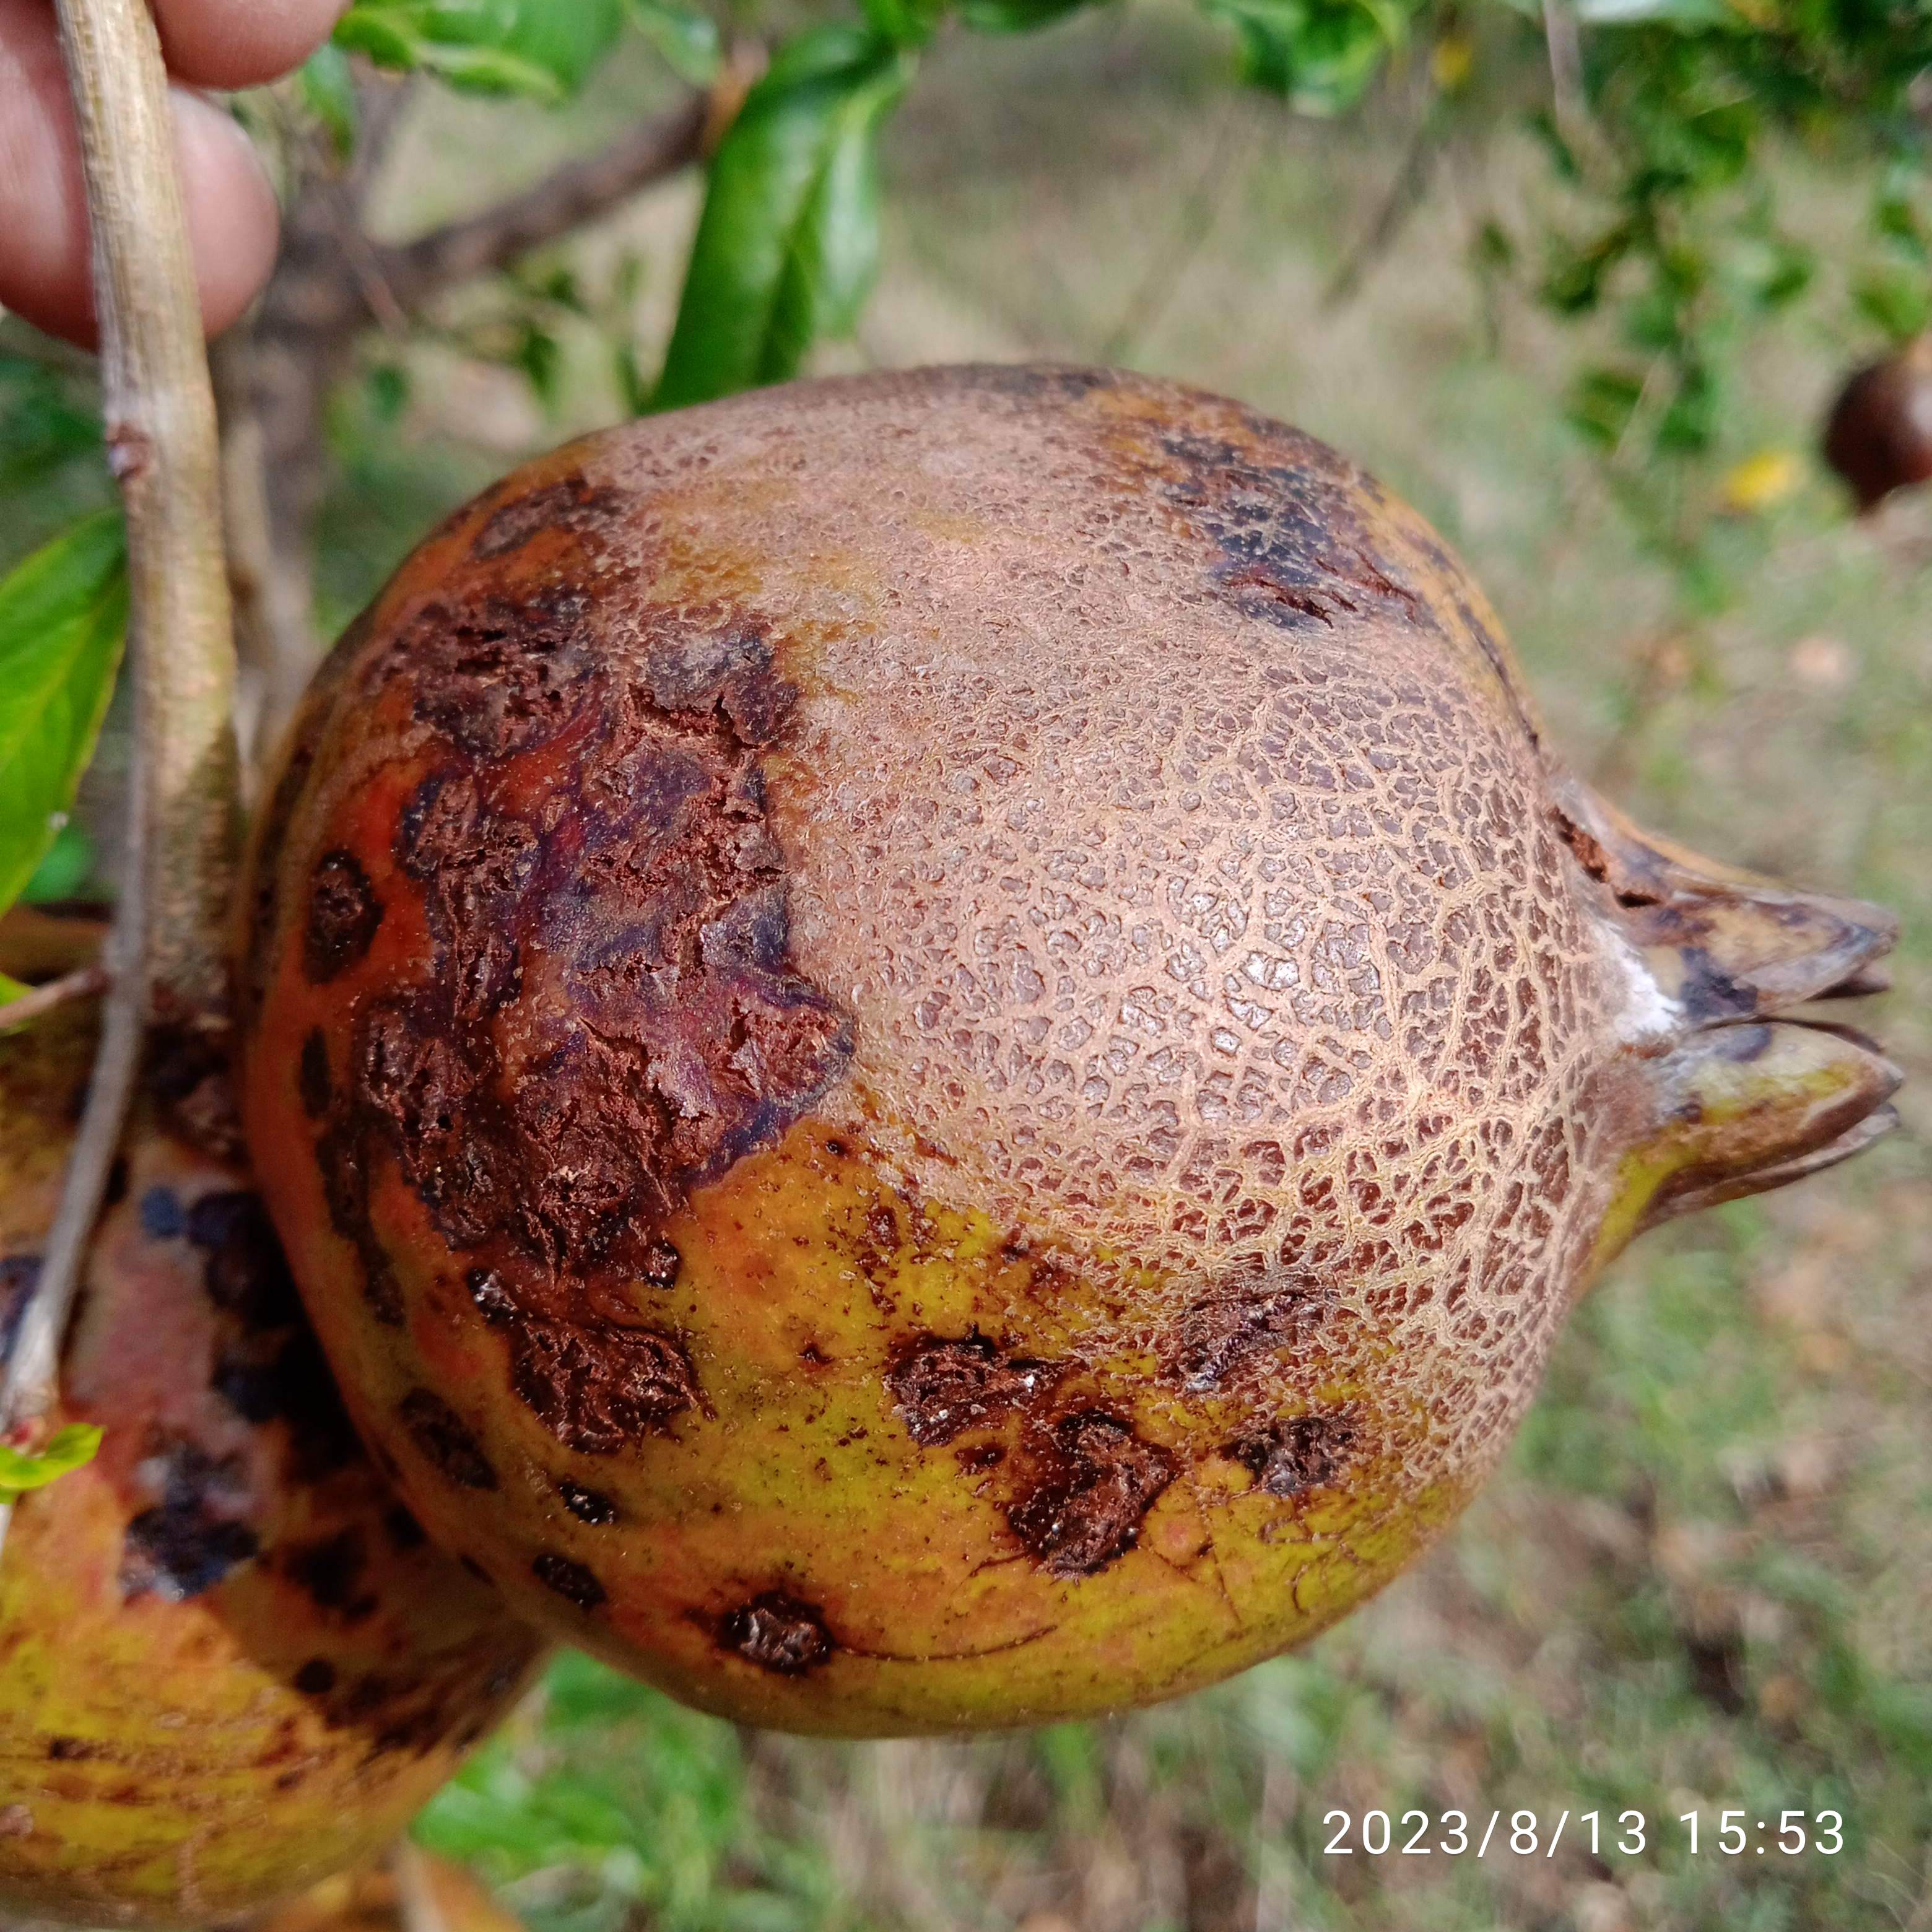
Label: Cercospora